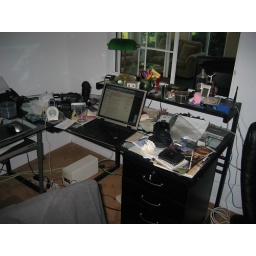
desk beside computer